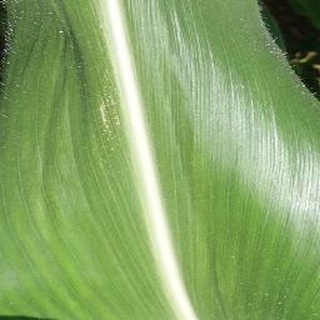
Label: healthy_corn